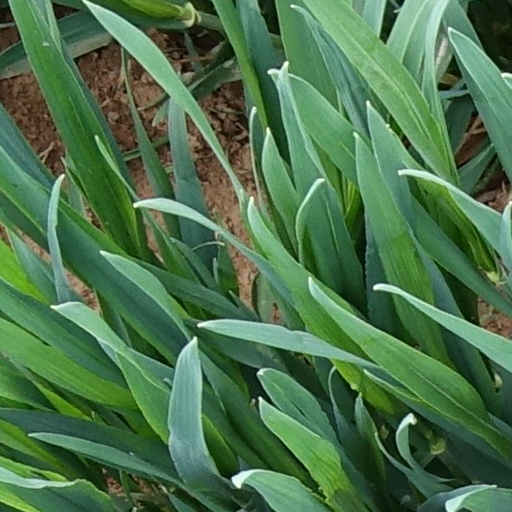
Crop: wheat